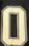
Number: 0